List of battles involving the Kingdom of France

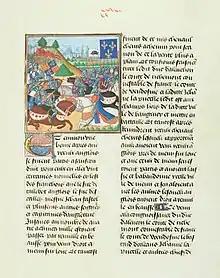
The battle of Patay (1429), during the Hundred Years' War.

This is a chronological list of battles involving the Kingdom of France (987–1792).